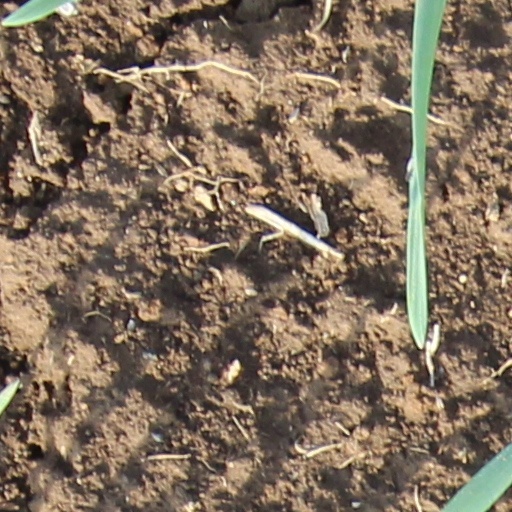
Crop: wheat